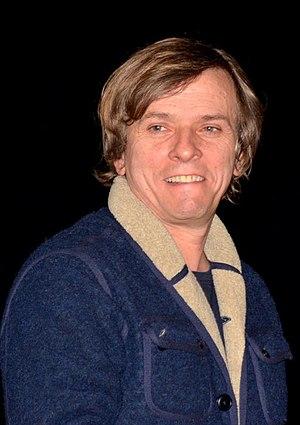
Pascal Demolon à l'avant-première du film ""Discount"""